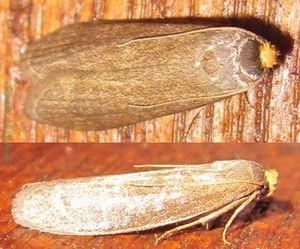
La petite Teigne est un insecte lépidoptère de la famille des Pyralidae. Les larves se nourrissant des cadres de ruches